Ekkathat

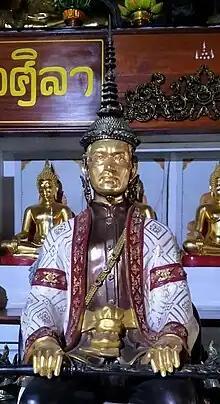
Statue of Ekkathat at Wat Lamut, Nakhon Luang district, Ayutthaya province

Ekkathat or Borommoracha III or King of Suriyamarin Throne Hall was the 6th monarch of the Ban Phlu Luang dynasty, the 33rd and the last monarch of Ayutthaya Kingdom, ruling from 1758 to 7 April 1767, prior to the fall of Ayutthaya. Moreover, he was called by the people in his time as "King Khiruean", which meant "the king with skin disease," due to his chloasma.